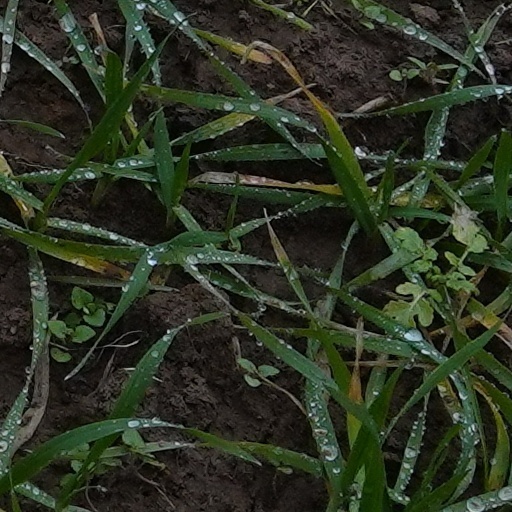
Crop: wheat